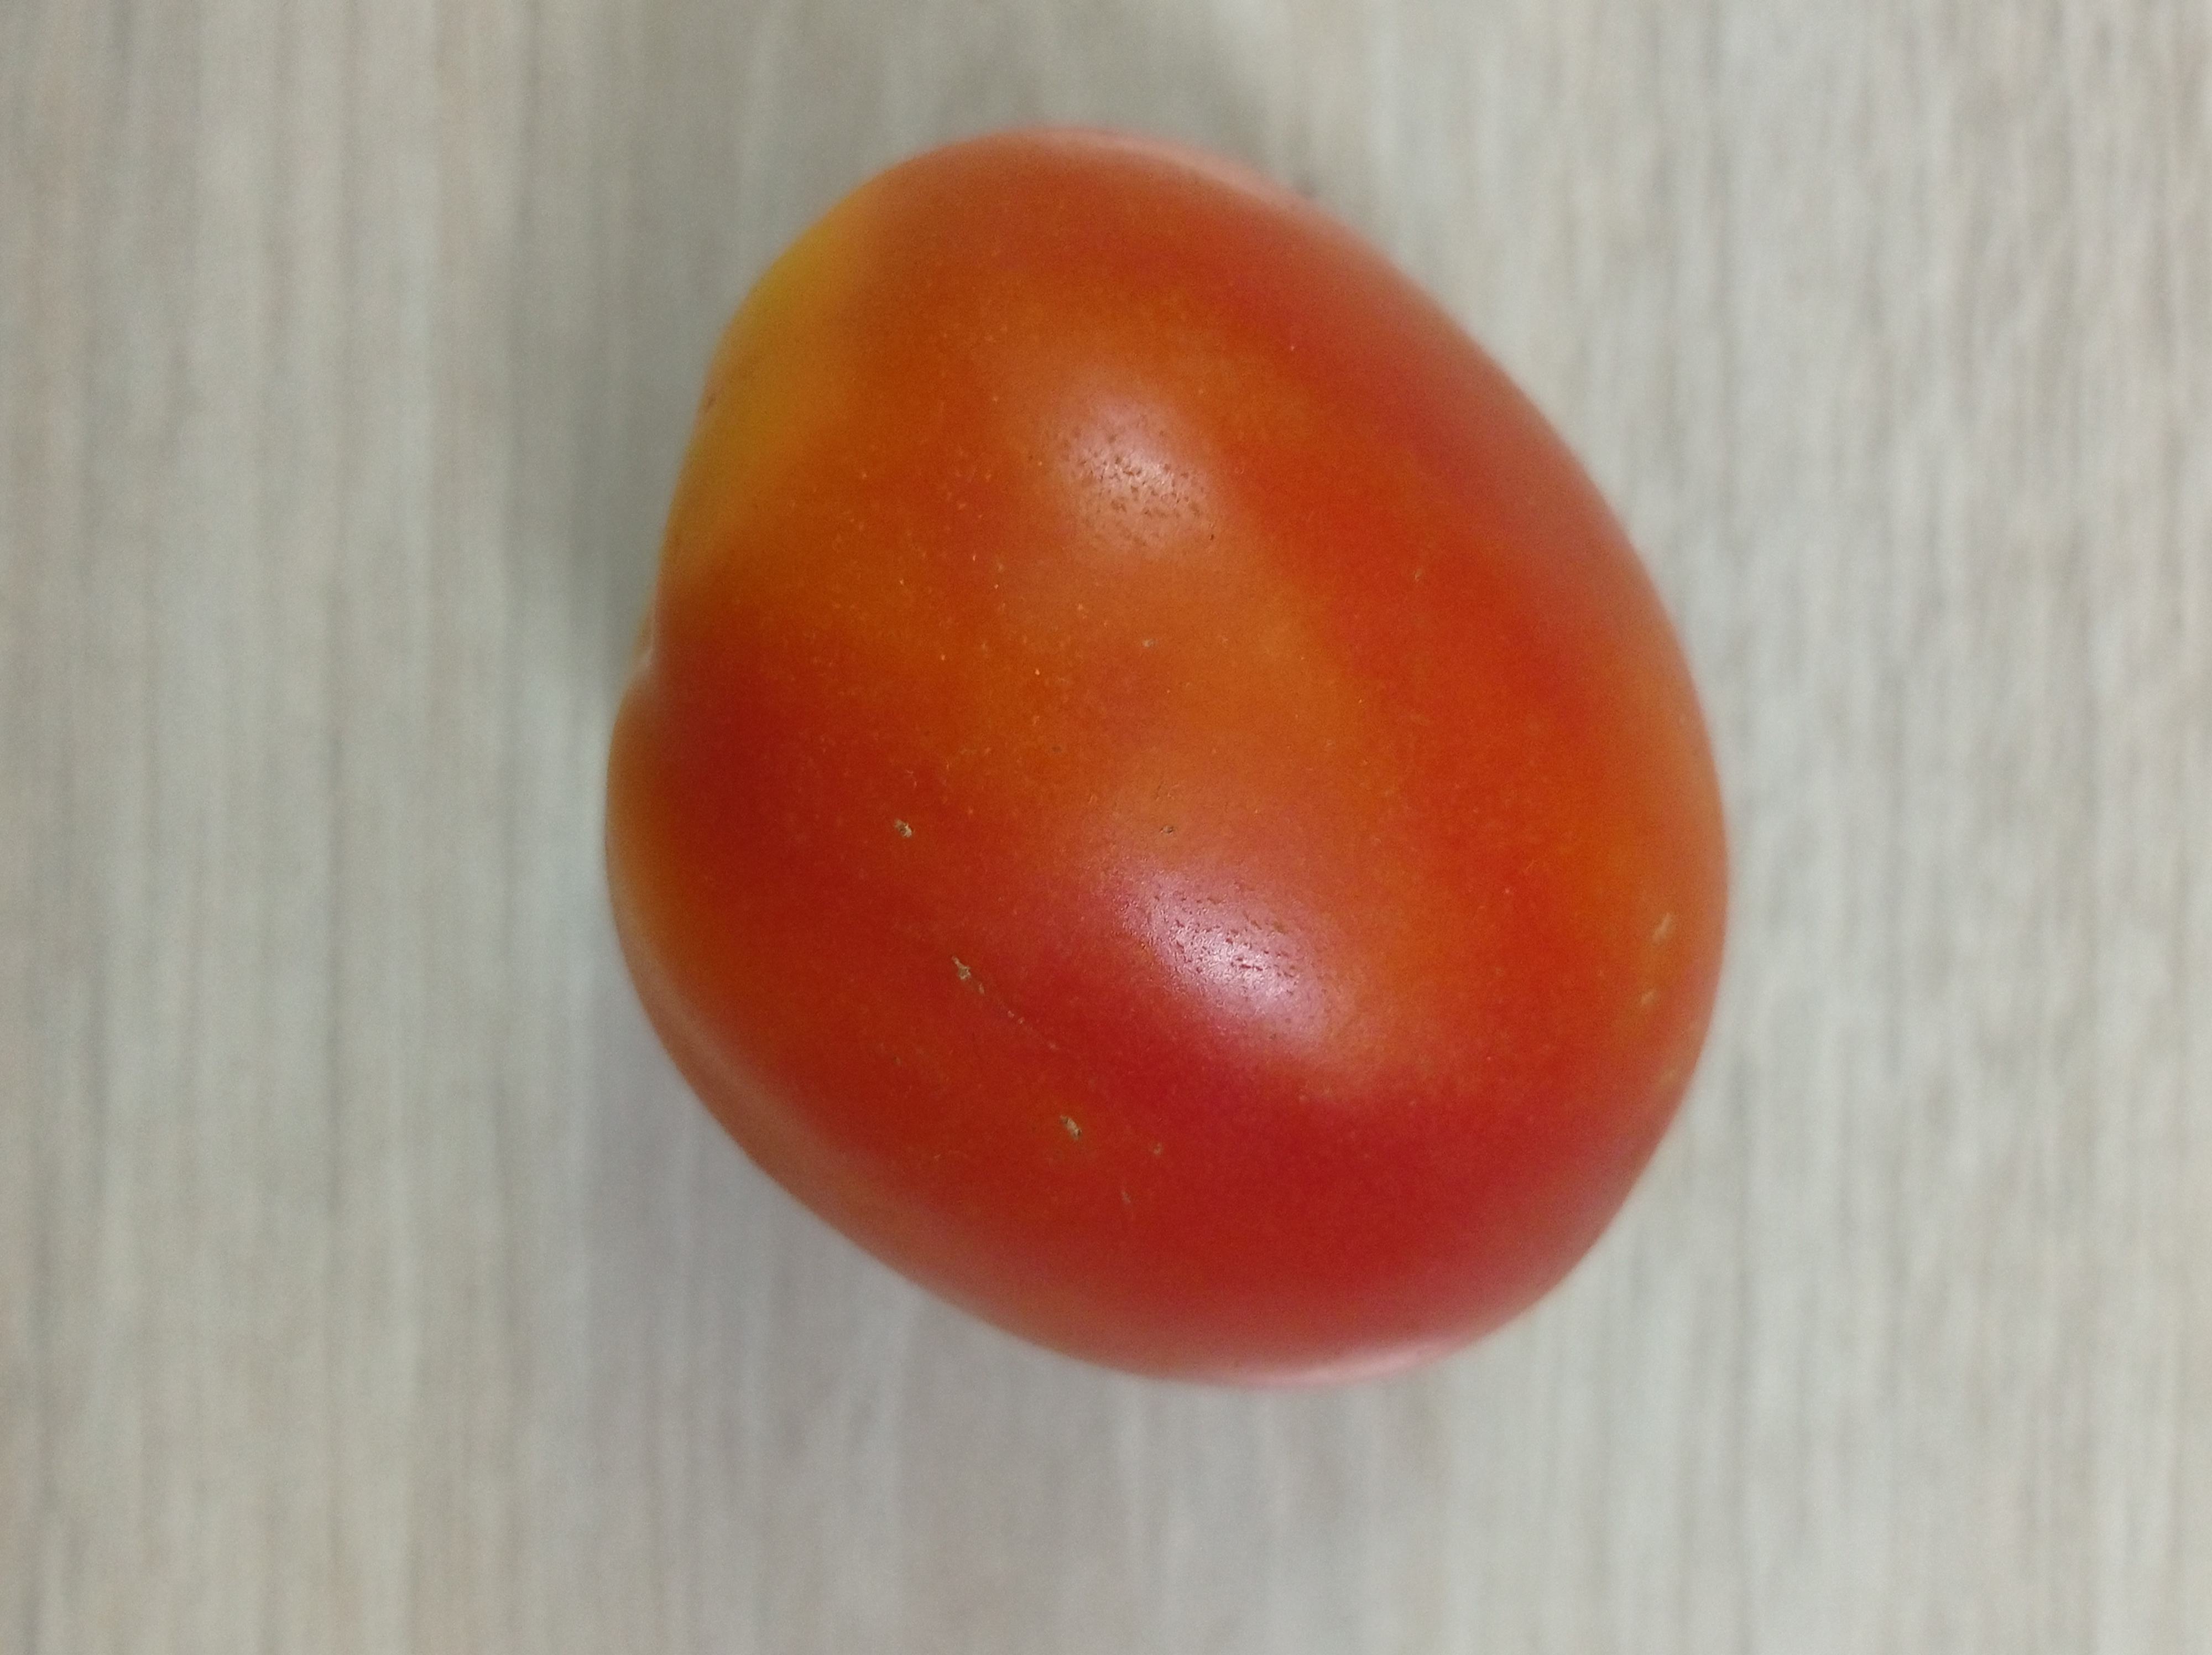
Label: Fresh